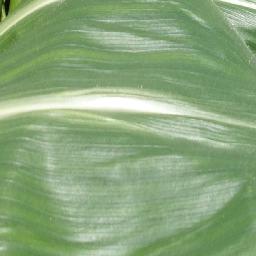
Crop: corn
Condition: (maize)_healthy